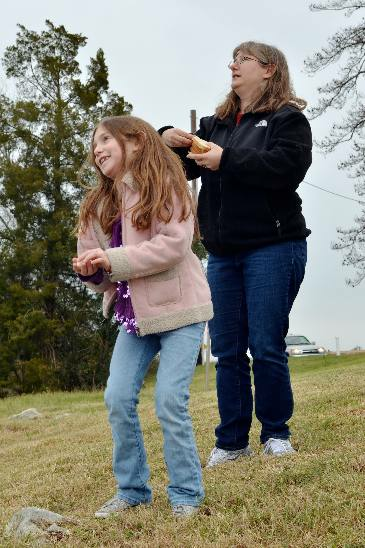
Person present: Yes